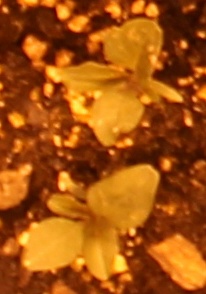
Label: Redroot Pigweed